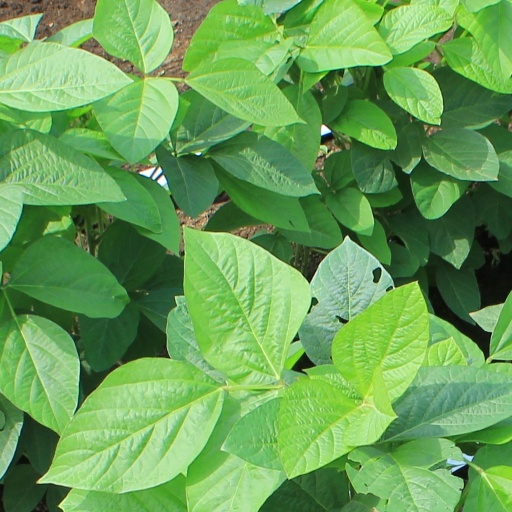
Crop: soybean